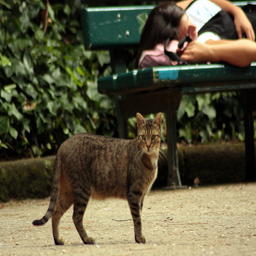
A stray cat standing on asphault in a public park.
a cat standing and peering in front of a bench
A cat is standing and looking forward underneath a bench where a woman is sleeping.
A cat faces the camera with a woman lying on a bench in the background.
A housecat walks past a bench where a woman is resting.